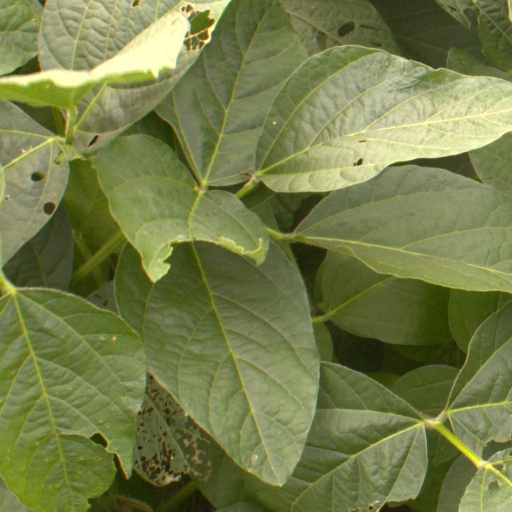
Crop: soybean